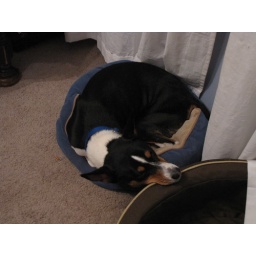
This just about killed me!! My poor dog is sleeping in the cat bed! LOL